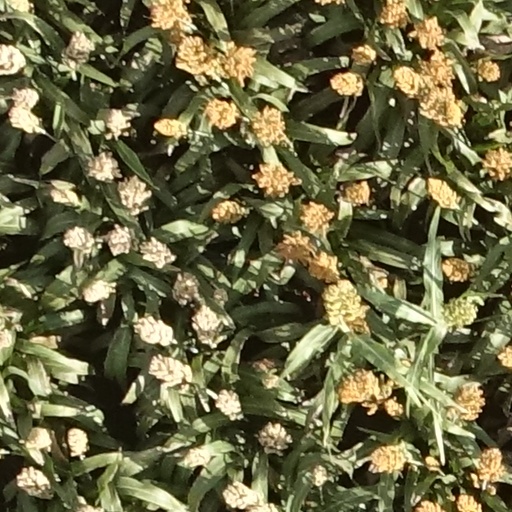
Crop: sorghum